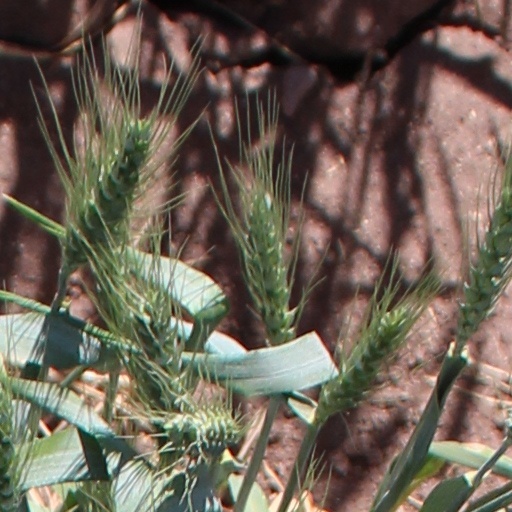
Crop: wheat